Enamelled glass

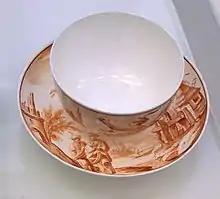
Milk glass cup and saucer, imitating porcelain. Venice, c. 1730–45

It is now known that the technique was being used in Venetian glass from the late 13th century, mostly to make beakers. Until about 1970 it was thought it did not appear in Venice until around 1460, and surviving early Venetian pieces were attributed elsewhere. The Aldrevandin(i) Beaker in the British Museum is now regarded as a work of about 1330, having once been thought to be much later. It is an armorial beaker that is, unusually, inscribed with the name of its maker: "“magister aldrevandin me feci(t)” – probably the decorator. It is "the iconic head of a group of more or less similar objects" and arguably "the most widely known and published medieval European glass vessel". It is large and "has considerable visual “gravity.” When it is held, however, it is shockingly lightweight" with in most parts, the glass sides "scarcely more than a millimeter thick".